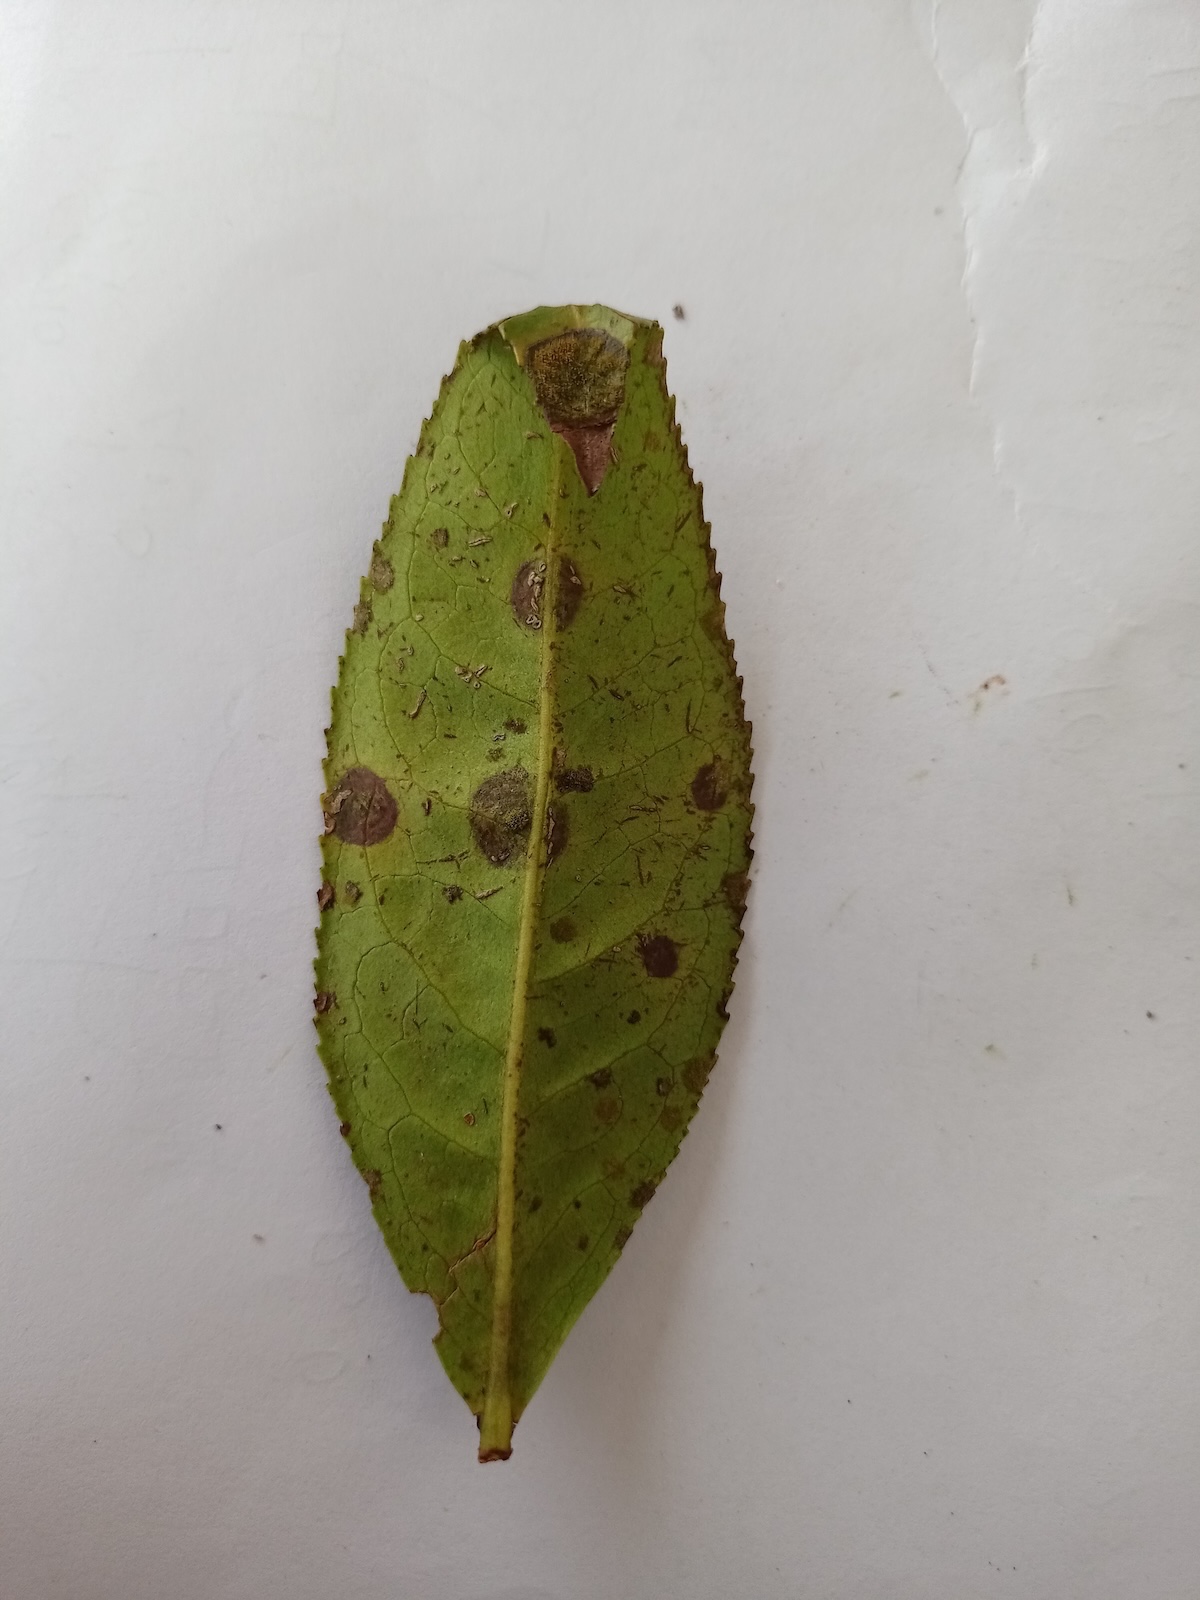
Label: Tea algal leaf spot